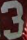
Number: 3